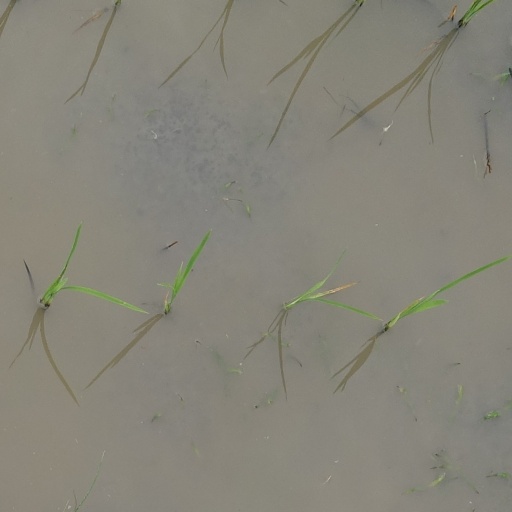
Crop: rice